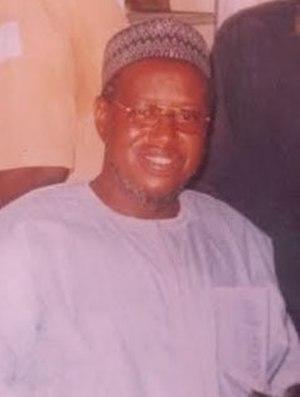
Ja’afar Mahmud Adam, né le 12 février 1960 à Daura et mort à Kano le 13 avril 2007, est un prédicateur musulman nigérian, appartenant à l'Izala, un groupe salafiste fondé en 1978. Un des prédicateurs les plus influents du mouvement, il contribue notamment à la formation de Mohamed Yusuf, le fondateur du Groupe sunnite pour la prédication et le djihad, et reste en relation suivie avec lui jusqu'à ce que Yusuf prenne clairement position en faveur de l'action violente, vers 2003-2004. Il est assassiné pendant qu'il priait dans une mosquée de Kano en avril 2007, sans doute par Boko Haram.